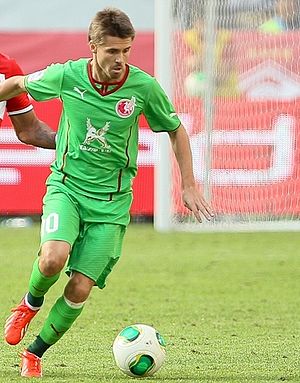
Dmitrij Torbinskij
Dmitrij Jevgenjevitj Torbinskij er en russisk fodboldspiller. Han spiller for Baltika Kaliningrad som midtbanespiller. Han har tidligere spillet for Rusland og for Spartak Moskva & Lokomotiv Moskva samt på et lejeophold hos Spartak Chelyabinsk.